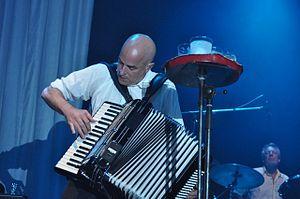
James Fearnley, né le 9 octobre 1954 à Worsley, est un musicien anglais. Il joue de l'accordéon dans le groupe de folk/punk The Pogues.